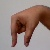
The image shows a hand gesture representing the letter 'Q' in Indian Sign Language.